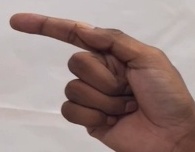
ASL sign: G